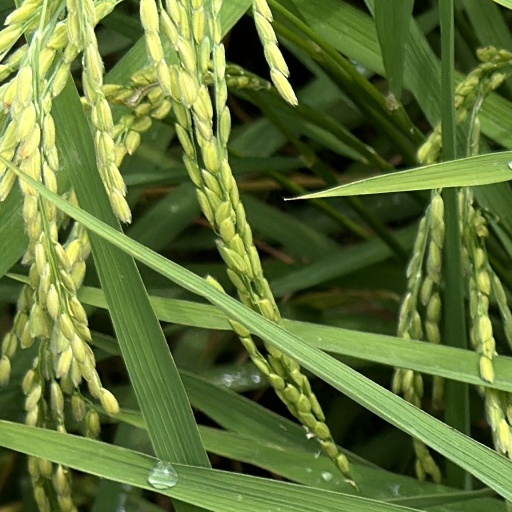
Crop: rice